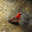
Label: bird